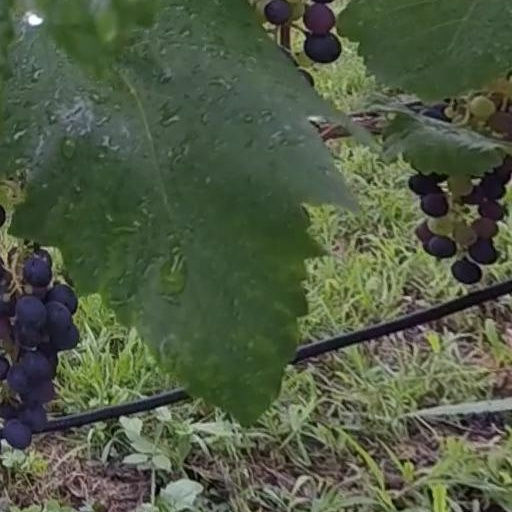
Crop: grape